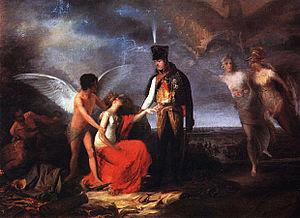
Le Conseil de Gouvernement du Portugal est le gouvernement militaire du Portugal présidé par le général Jean-Andoche Junot en 1808.
La première invasion napoléonienne du Portugal s'inscrit dans la volonté de Napoléon Bonaparte d'imposer un Blocus continental à l'Angleterre. Menée par le général Junot, elle débute le 20 novembre 1807 et se termine en novembre 1808 après la victoire anglo-portugaise et la signature de la Convention de Sintra. Cette invasion du Portugal est en réalité le premier pas de Napoléon dans sa tentative de dominer toute la Péninsule Ibérique, tentative qui donne lieu à la Guerre péninsulaire au Portugal et à la Guerre d'indépendance espagnole en Espagne.
La bataille d'Évora se déroula le 29 juillet 1808 à Évora au Portugal, dans le cadre de la guerre péninsulaire portugaise et de la guerre d'indépendance espagnole. Elle opposa la division française du général Louis Henri Loison à une armée hispano-portugaise dirigée par le général Francisco de Paula Leite de Sousa. Les troupes impériales se heurtèrent au petit corps de Leite près d'Évora et le dispersèrent aisément, puis prirent la ville d'assaut et massacrèrent les défenseurs portugais. La cité fut ensuite saccagée par les Français. Pour son comportement très brutal à Évora, le général Loison devint connu au Portugal sous le nom de Maneta.